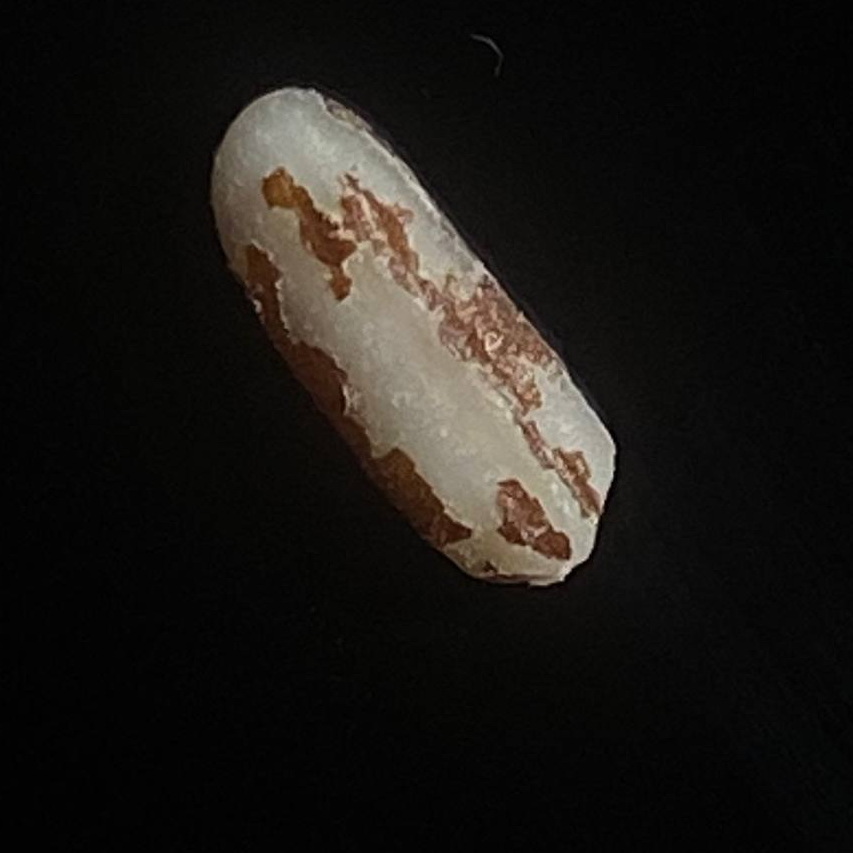
Rice variety: Lal_Binni